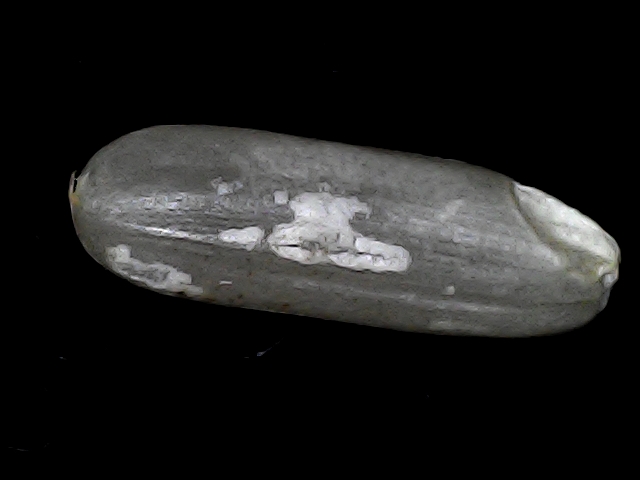
Rice variety: BD30